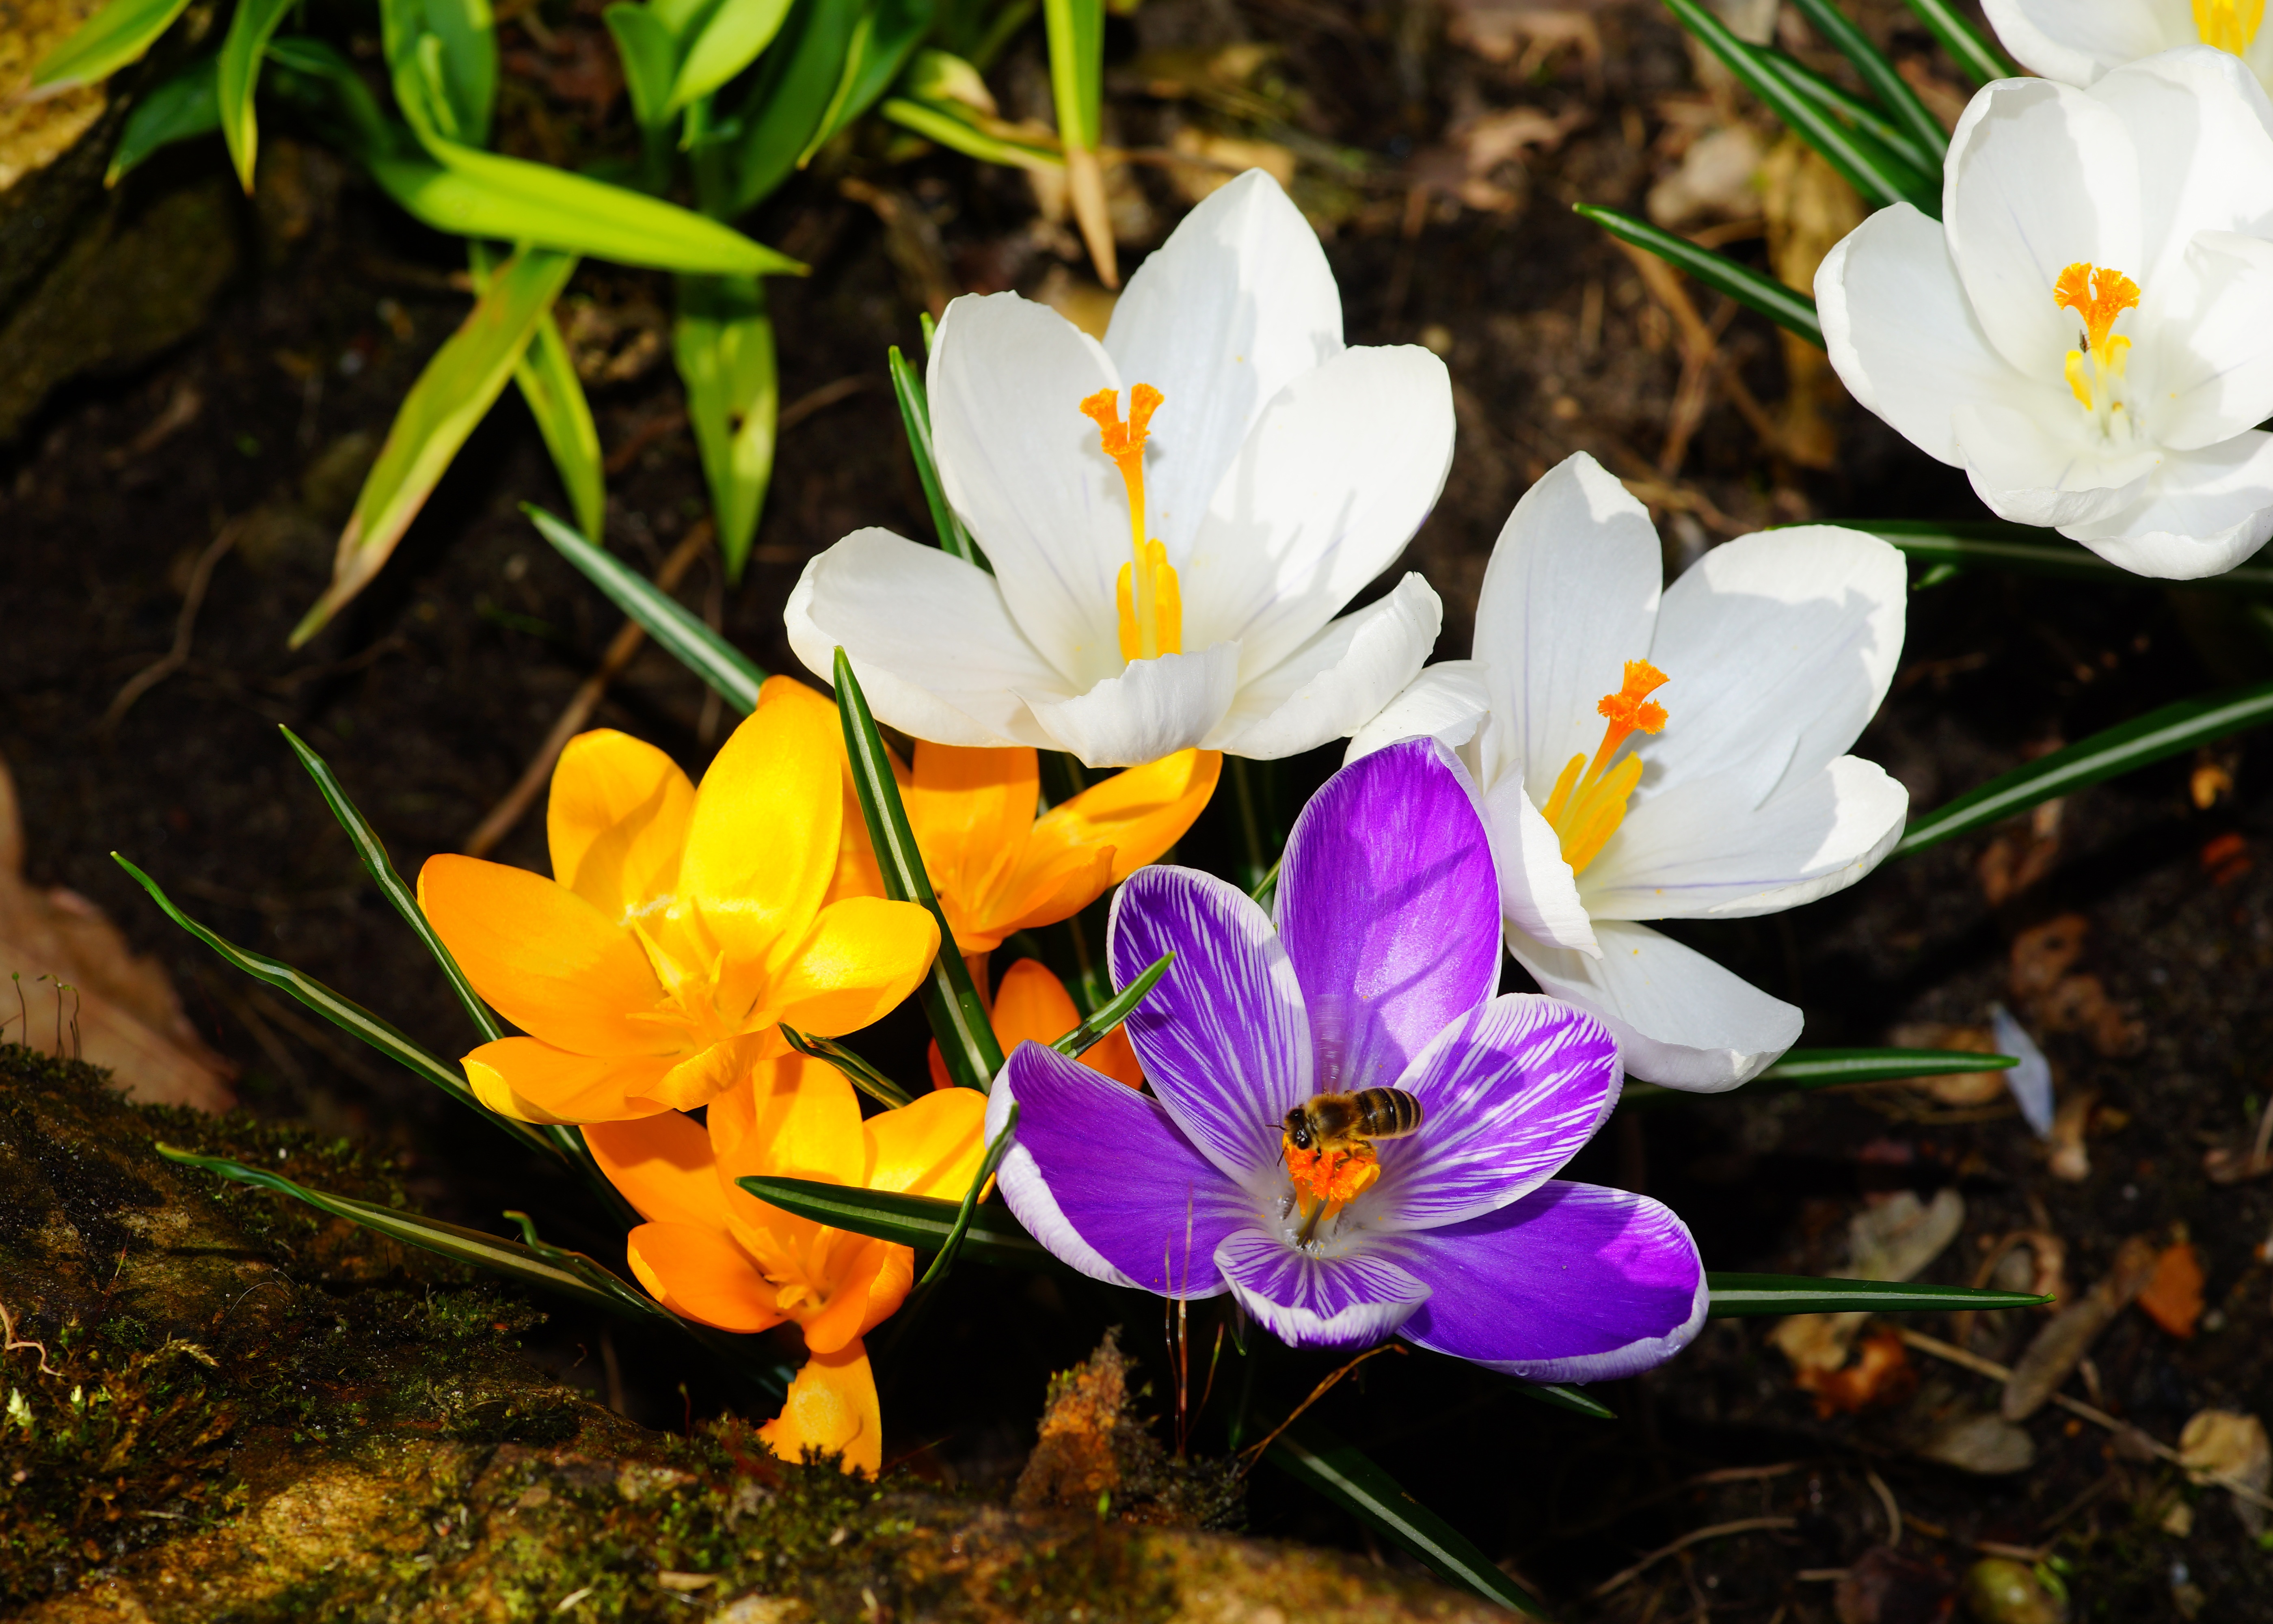
nature, blossom, plant, sunlight, flower, petal, bloom, spring, botany, colorful, yellow, garden, close, flora, wildflower, flowers, cheerful, lichtspiel, interracial, march, crocus, spring flowers, early bloomer, awakening, full bloom, macro photography, garden flowers, fr hlingsanfang, flowering plant, signs of spring, flowers in spring, harbingers of spring, land plant, iris family